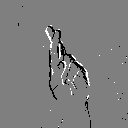
ASL letter: r